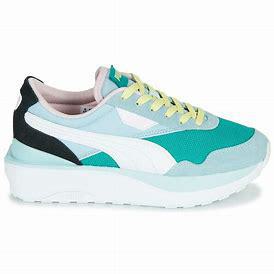
Brand: Puma
Model: Cruise Rider